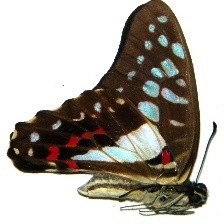
Species: GREAT JAY